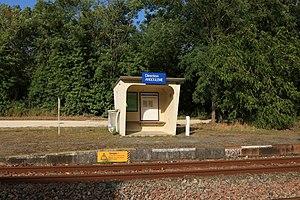
La gare de Beillant est une gare ferroviaire française de la ligne de Chartres à Bordeaux-Saint-Jean, située au lieu-dit Beillant sur le territoire de la commune de Saint-Sever-de-Saintonge, dans le département de la Charente-Maritime en région Nouvelle-Aquitaine.